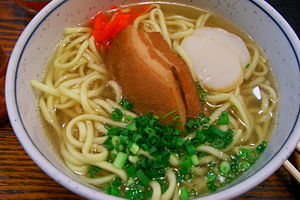
Okinawa soba
Okinawa soba.
Okinawa soba er relativt tykke nudler fra Okinawa-præfekturet i Japan, der i modsætning til soba ikke laves af boghvede men af hvede. Disse nudler, og nudelsuppen der laves af dem, kaldes for Okinawa soba. De minder om de japanske nudler, der kaldes udon. På Yaeyamaøerne i det sydlige Okinawa er nudlerne runde og kaldes også for Yaeyama soba, mens de på øen Okinawa og de andre øer er lidt fladere.